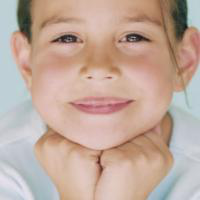
Age group: age 11-20